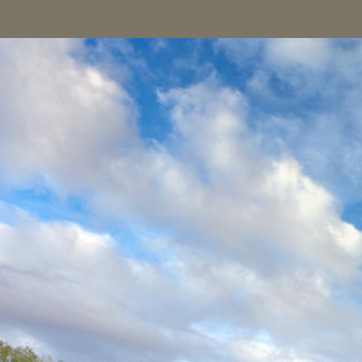
Material: sky